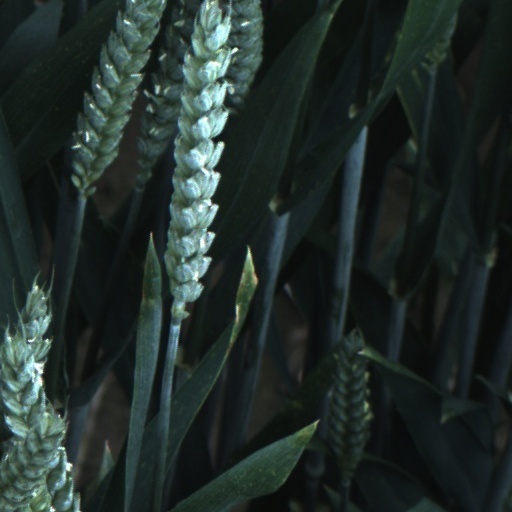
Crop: wheat